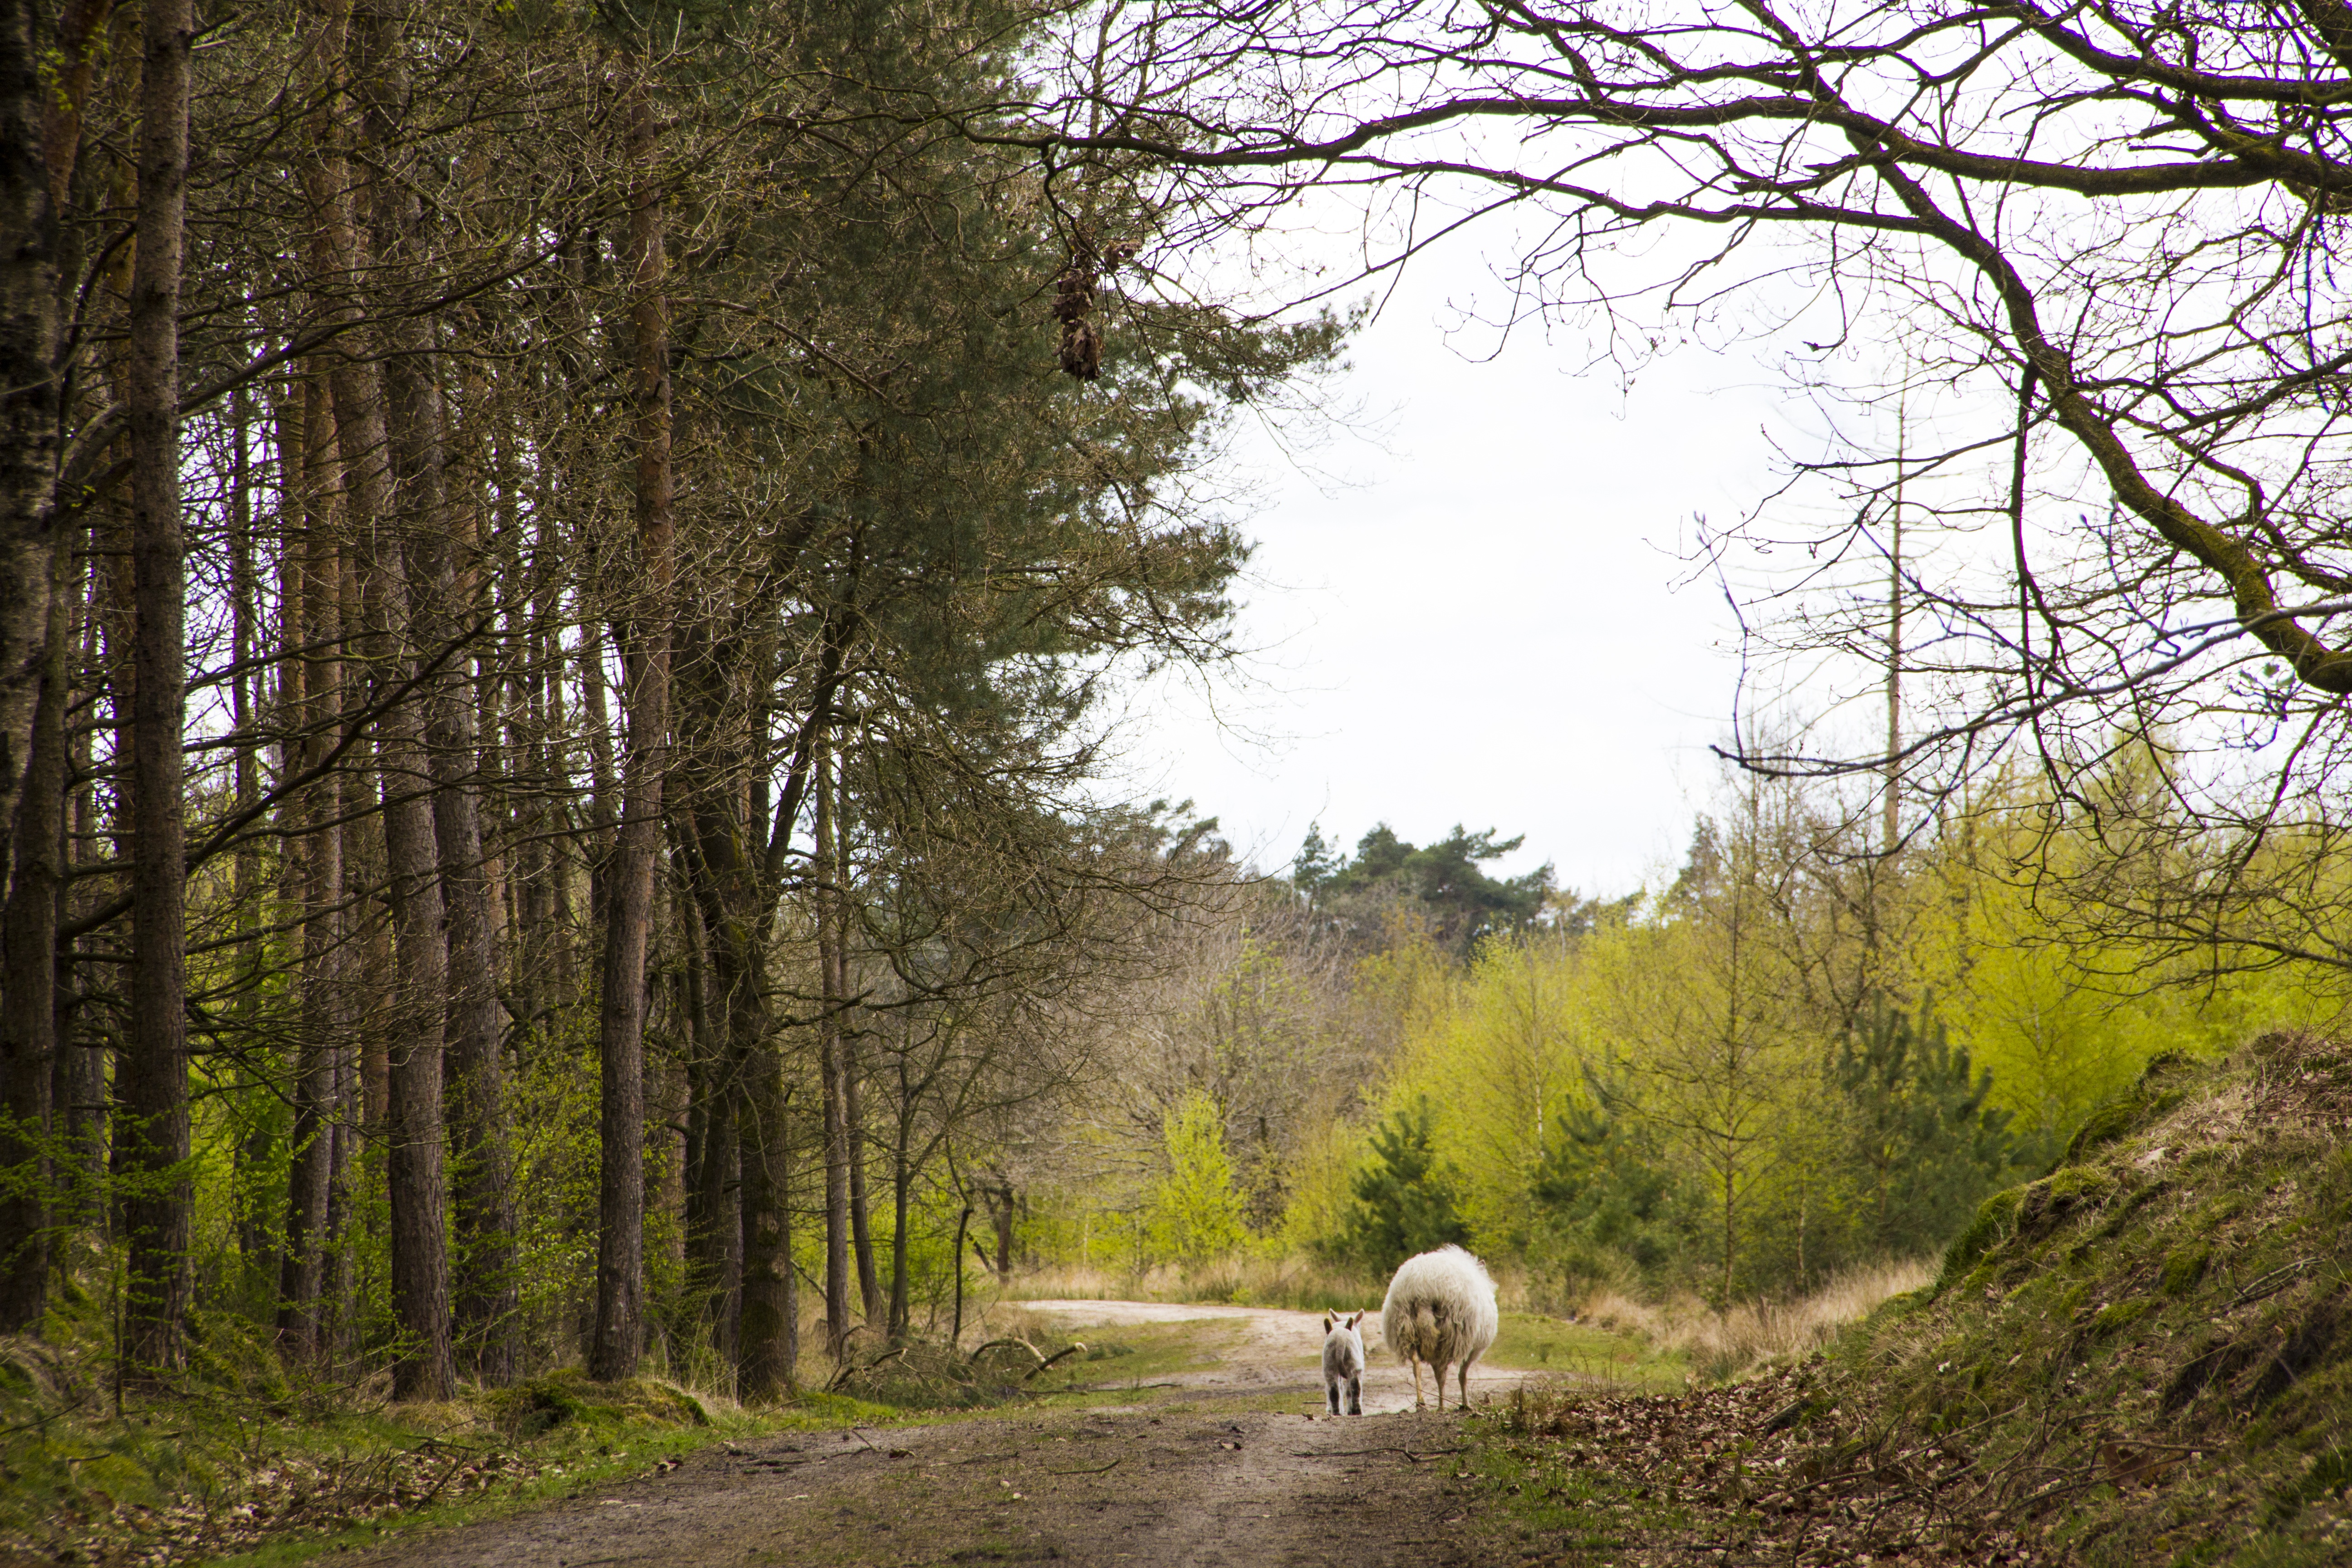
landscape, tree, nature, forest, grass, wilderness, plant, trail, meadow, animal, cute, environment, herd, sheep, autumn, agriculture, season, lamb, woodland, habitat, ecosystem, rural area, natural environment, atmospheric phenomenon, woody plant